Josh Morgan

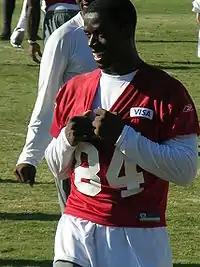
Morgan at 49ers training camp in August 2010.

In 2008, Morgan's preseason performances won him a place on the final 53-man roster. He became ill just before the season and lost 15 pounds. Morgan made his NFL debut in Week 1 against the Arizona Cardinals. In Week 7 against the New York Giants, he caught five passes for 86 yards and scored his first touchdown. The week after, he had his first career start. After suffering a one-inch tear in his groin in November, he missed the next four games. Playing in only 12 games, Morgan showed real promise as he finished his rookie season with 20 receptions for 319 yards and three touchdown receptions.